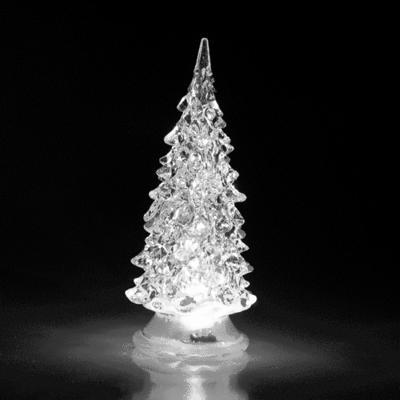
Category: table